Reapers (Mass Effect)

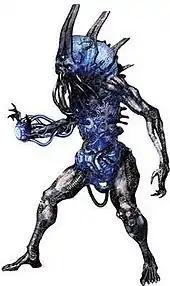
The pariah is repurposed as the adjutant for the "" DLC pack.

According to the developers, the challenge of providing a unique look for these creatures inspired a wide variety of concept pieces, though some were eventually abandoned due to animation concerns, and certain enemy units that did not come with details on how it looked or how it fought were often repurposed for later content; for example, the praetorian's design is finalized to be floating instead of walking as it needed to be inserted into combat levels where the player could be attacked from above while taking cover. Other units like the pariah were cut from the main game, as their original ability to teleport around the battlefield were causing issues with the "Mass Effect 3" physics engine. The large size of the Reaper assets themselves presented a technical challenge for the team to keep them running in the engine without sacrificing visual fidelity.